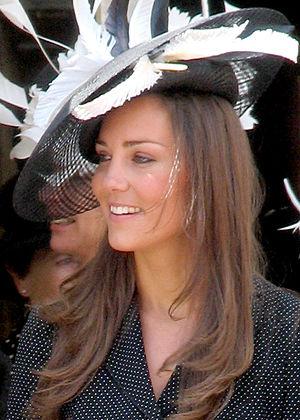
Kate Middleton lors de l'intronisation du prince William de Galles dans l'Ordre de la Jarretière en juin 2008
Cette page dresse une liste de personnalités nées au cours de l'année 1982 présentée dans l'ordre chronologique.